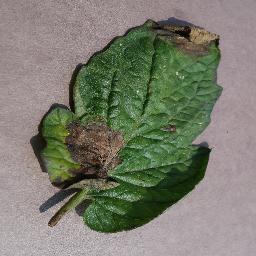
Label: Tomato___Late_blight